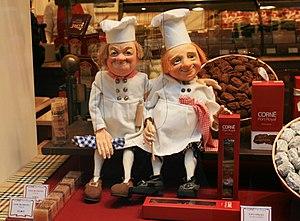
Une praline est